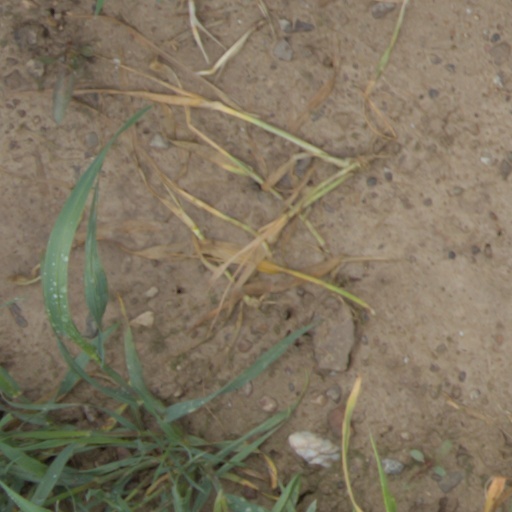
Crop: wheat